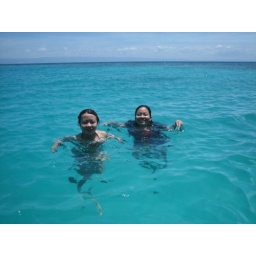
ann and me floating in that blue green waters! wow!!!